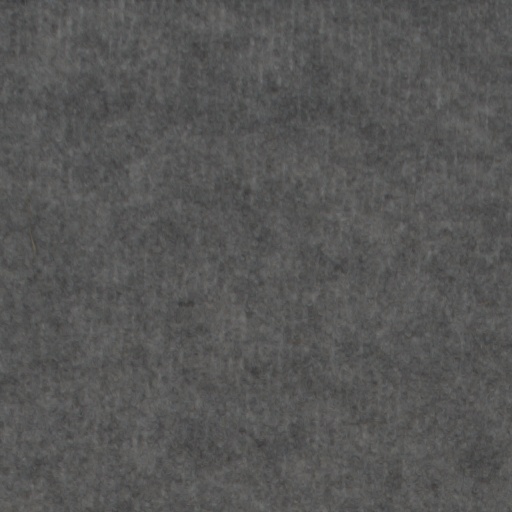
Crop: wheat